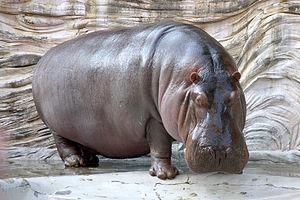
La liste des espèces d'animaux disparus d'Europe comptabilise les animaux éteints, réintroduits et disparus localement d'Europe du Pliocène à l'Holocène.
Les Artiodactyles ou Paridigités, sont un ordre de mammifères placentaires de la classification classique. L'ancrage des cétacés au sein des artiodactyles est avéré autant par les analyses génétiques et morphologiques, ce qui signifie que ce taxon est paraphylétique. La réunion des artiodactyles avec les cétacés forme le taxon des cétartiodactyles, qui est, lui, monophylétique.
Voici la liste de quelques artiodactyles par population.